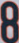
Number: 8